Reffuveille

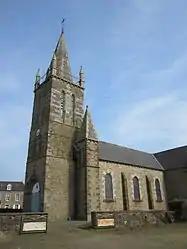
The church of Saint-Léonard

Reffuveille is a commune in the Manche department in north-western France.